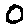
Label: 0